Périgord noir

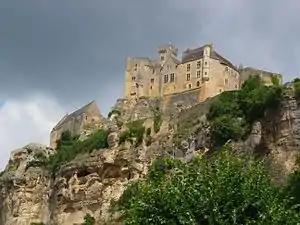
Château de Beynac is built on Upper Coniacian limestone

Geologically, the Périgord noir area is situated entirely in a sequence of gently southwest-dipping sediments that form part of the Aquitaine Basin. The series comprises Jurassic, Cretaceous, Eocene and Oligocene. The river valleys are infilled by alluvial sediments of Quaternary age.